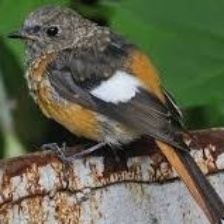
Species: DAURIAN REDSTART
Scientific name: PHOENICURUS AUROREUS